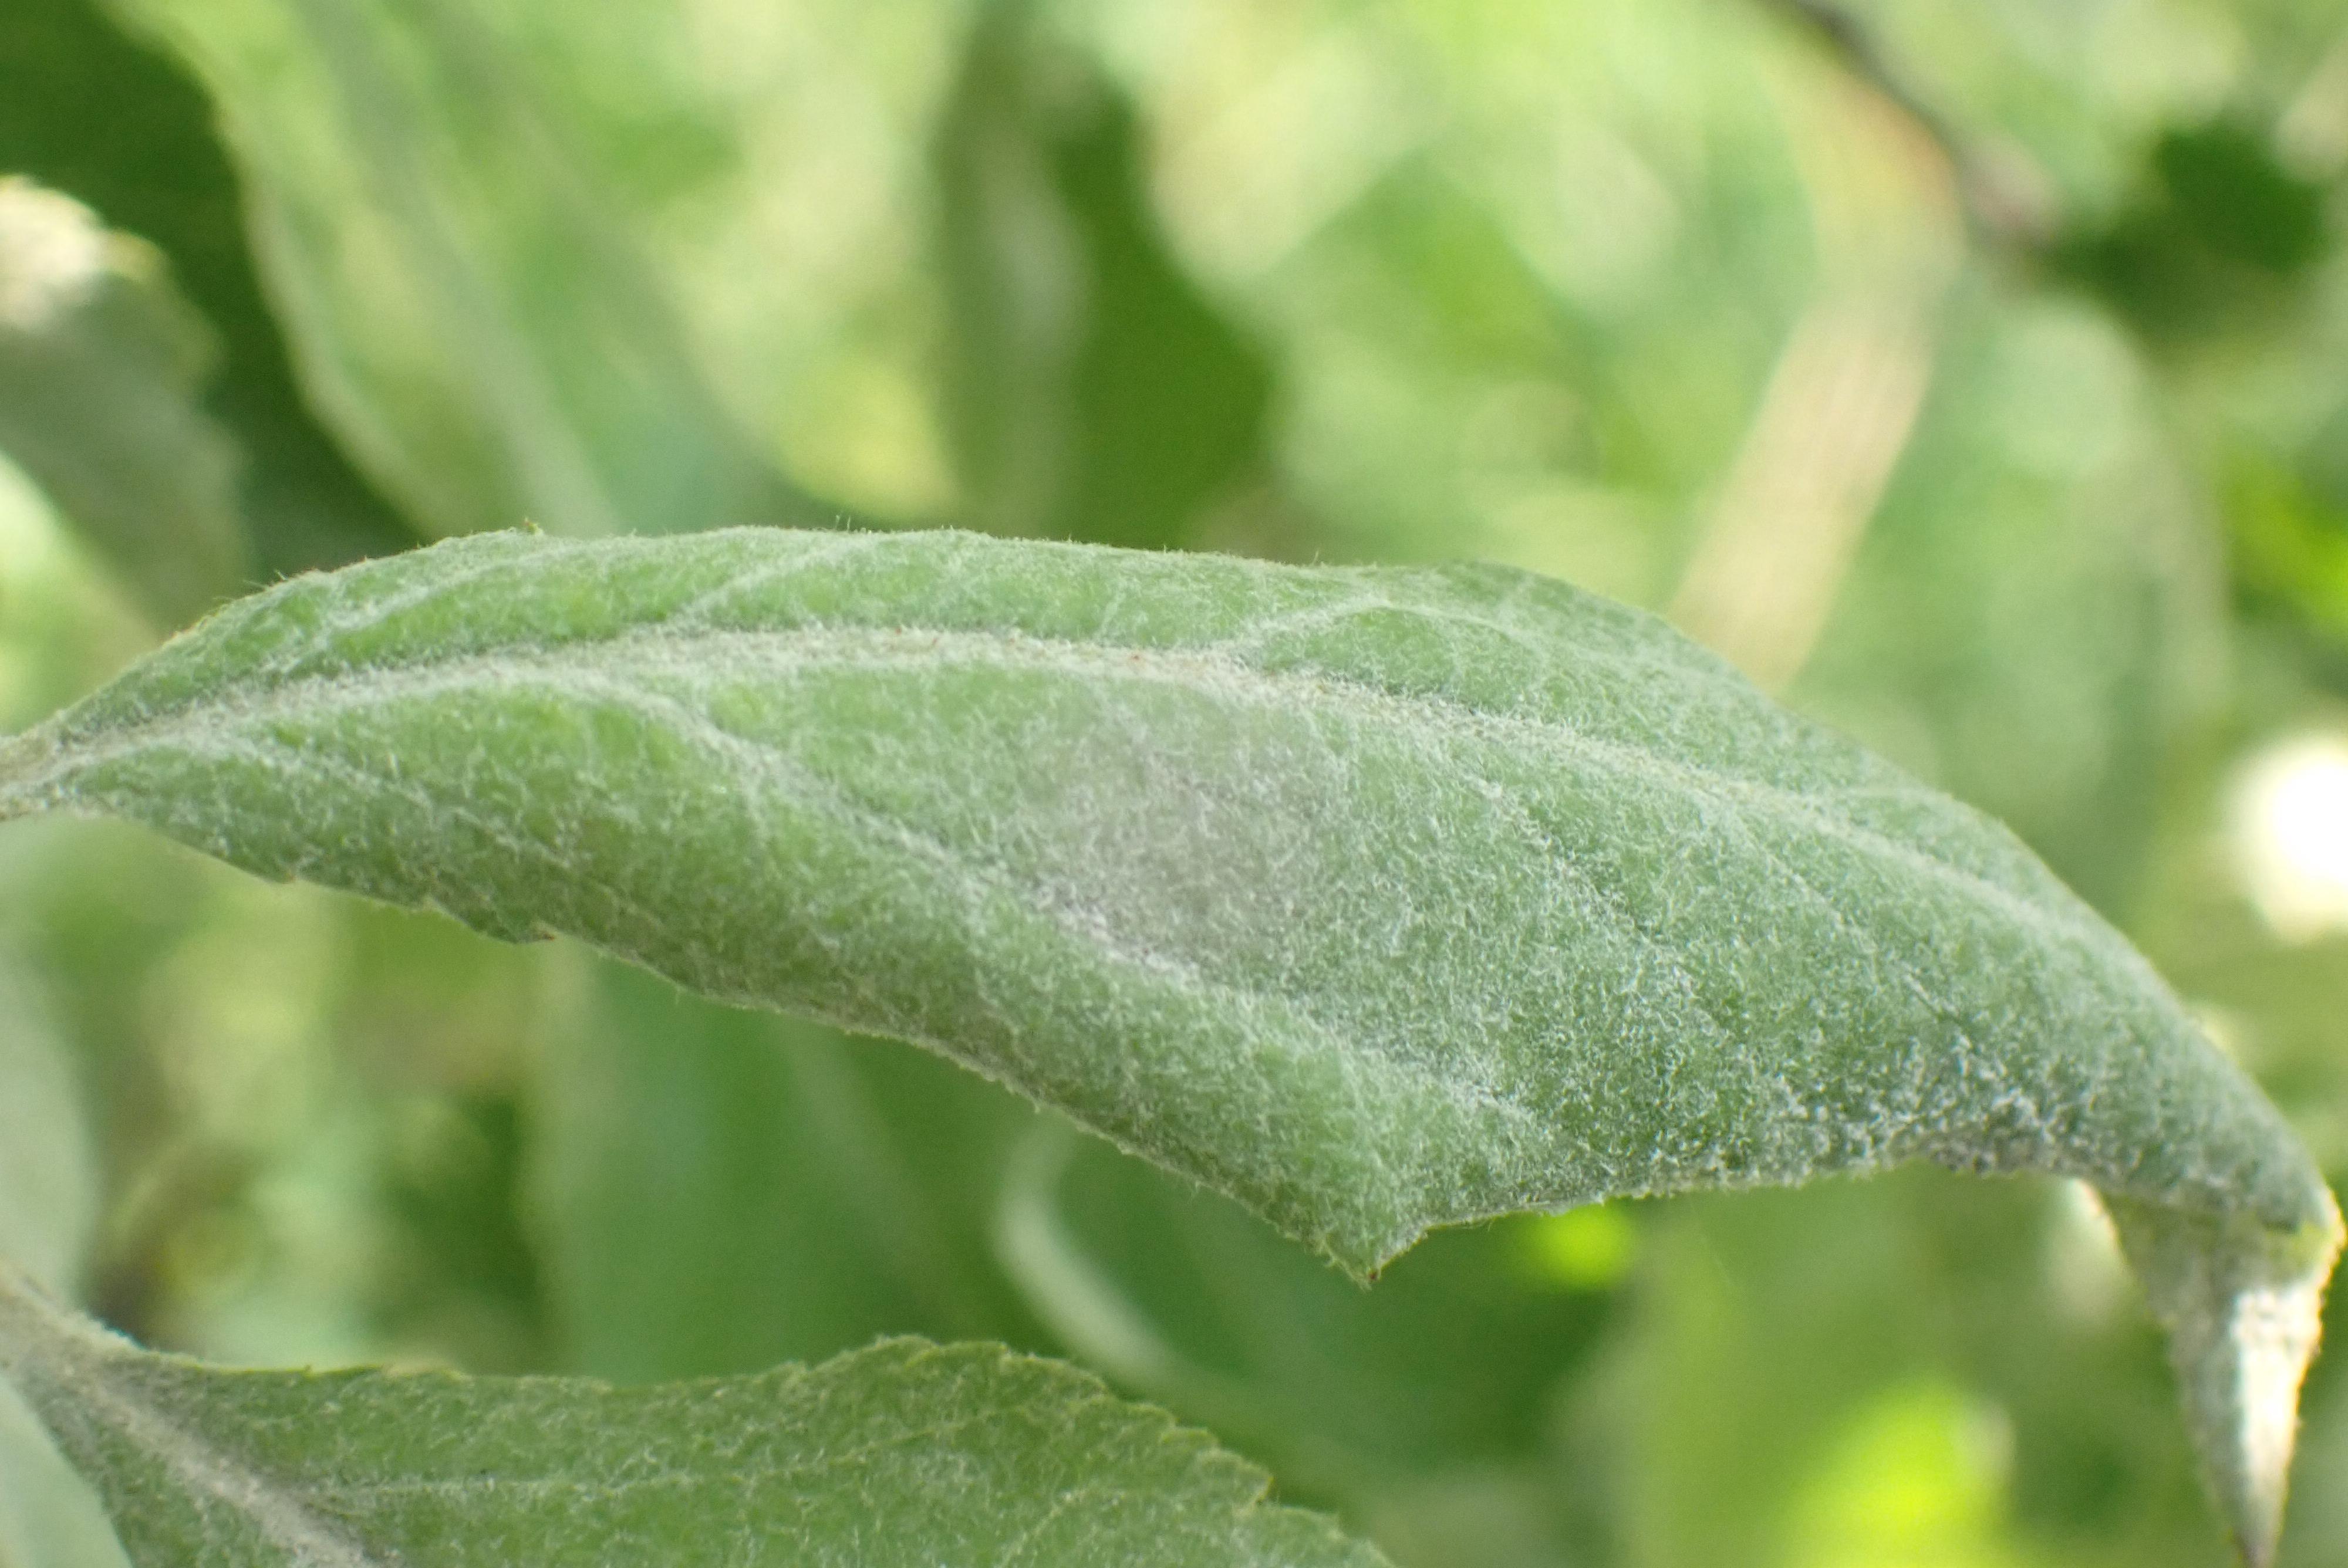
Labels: powdery_mildew